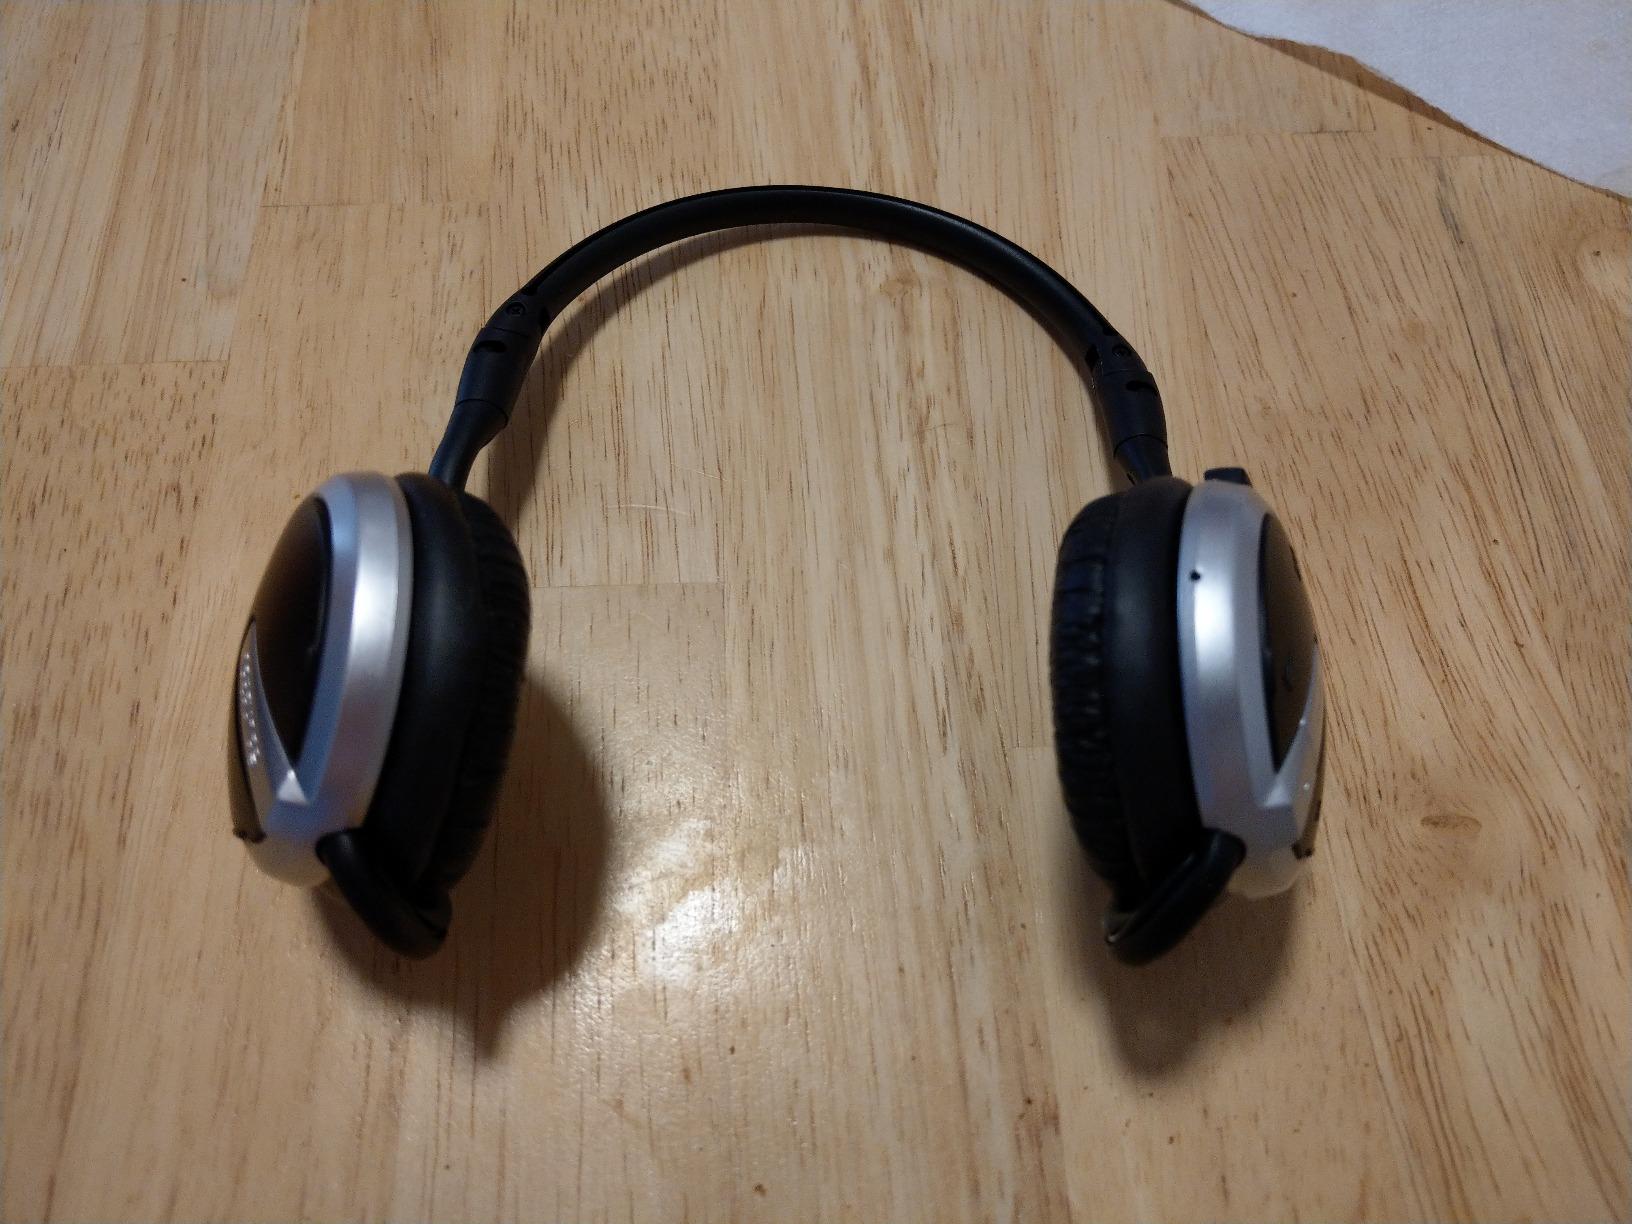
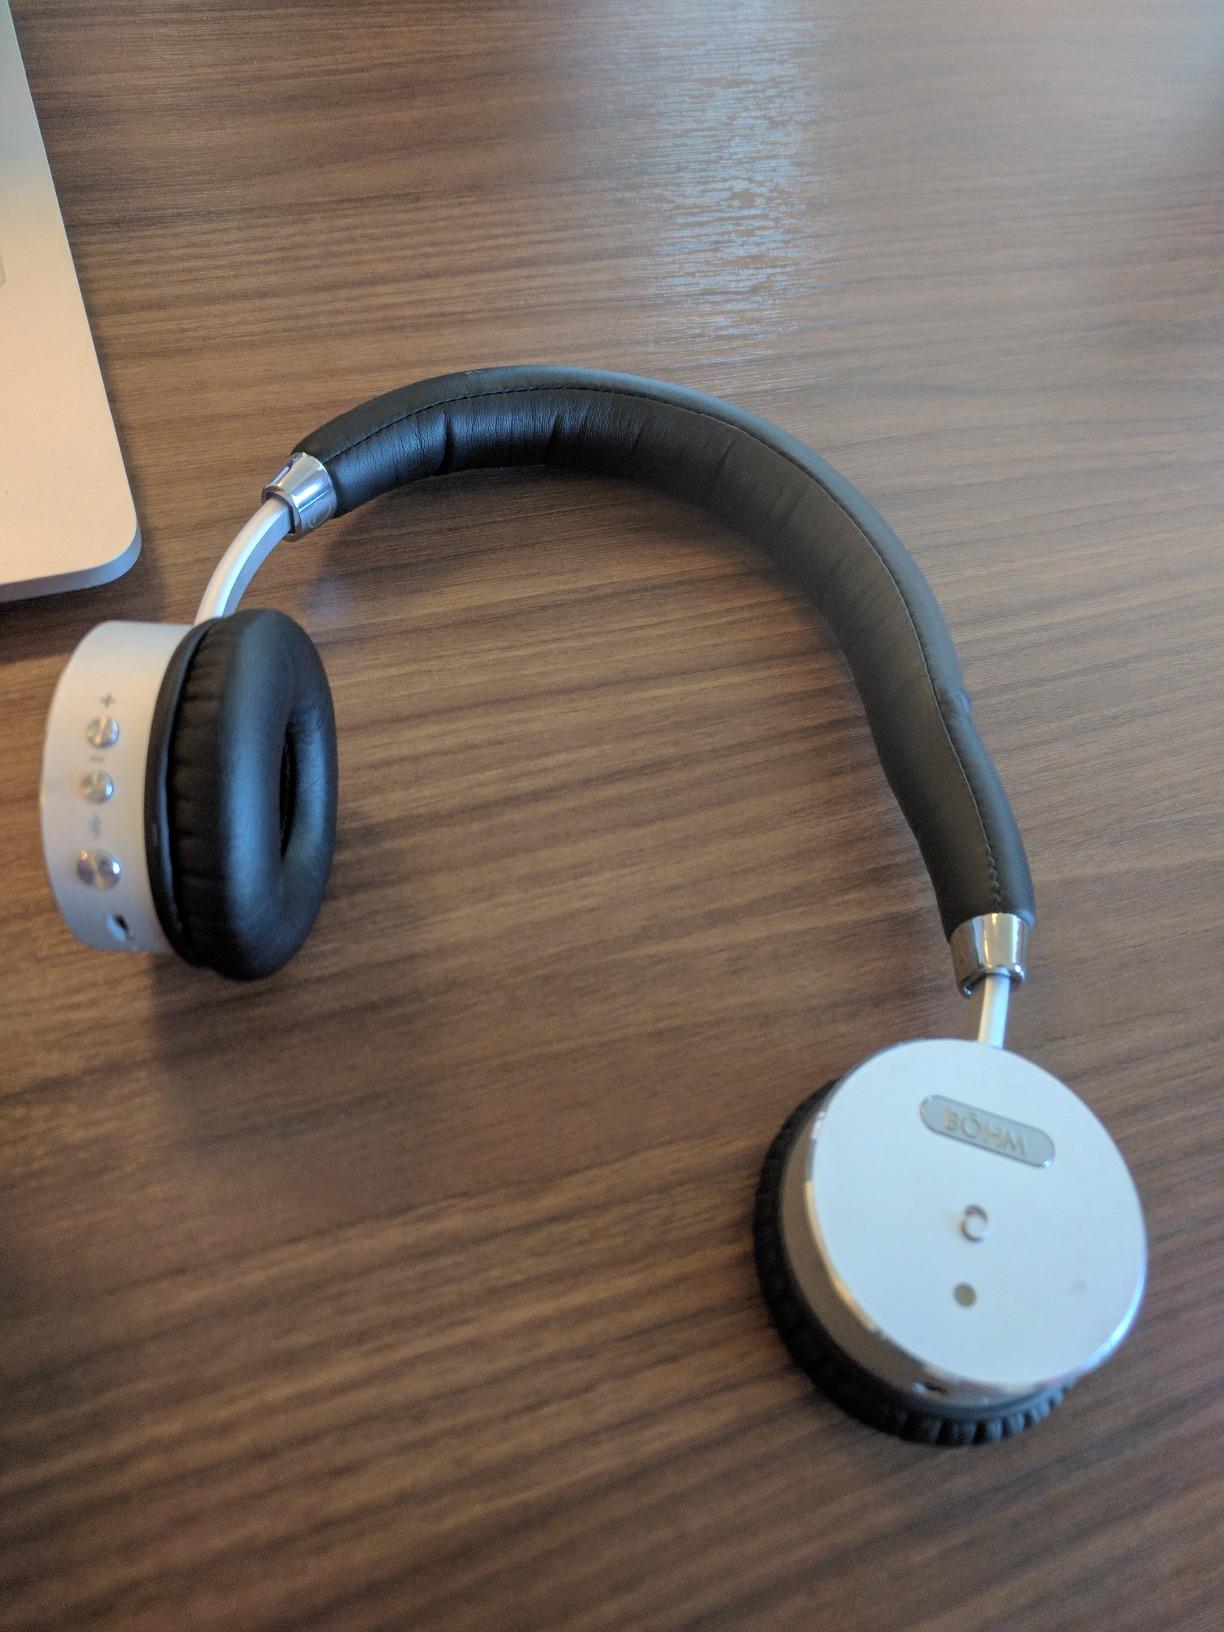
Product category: headphones
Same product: no